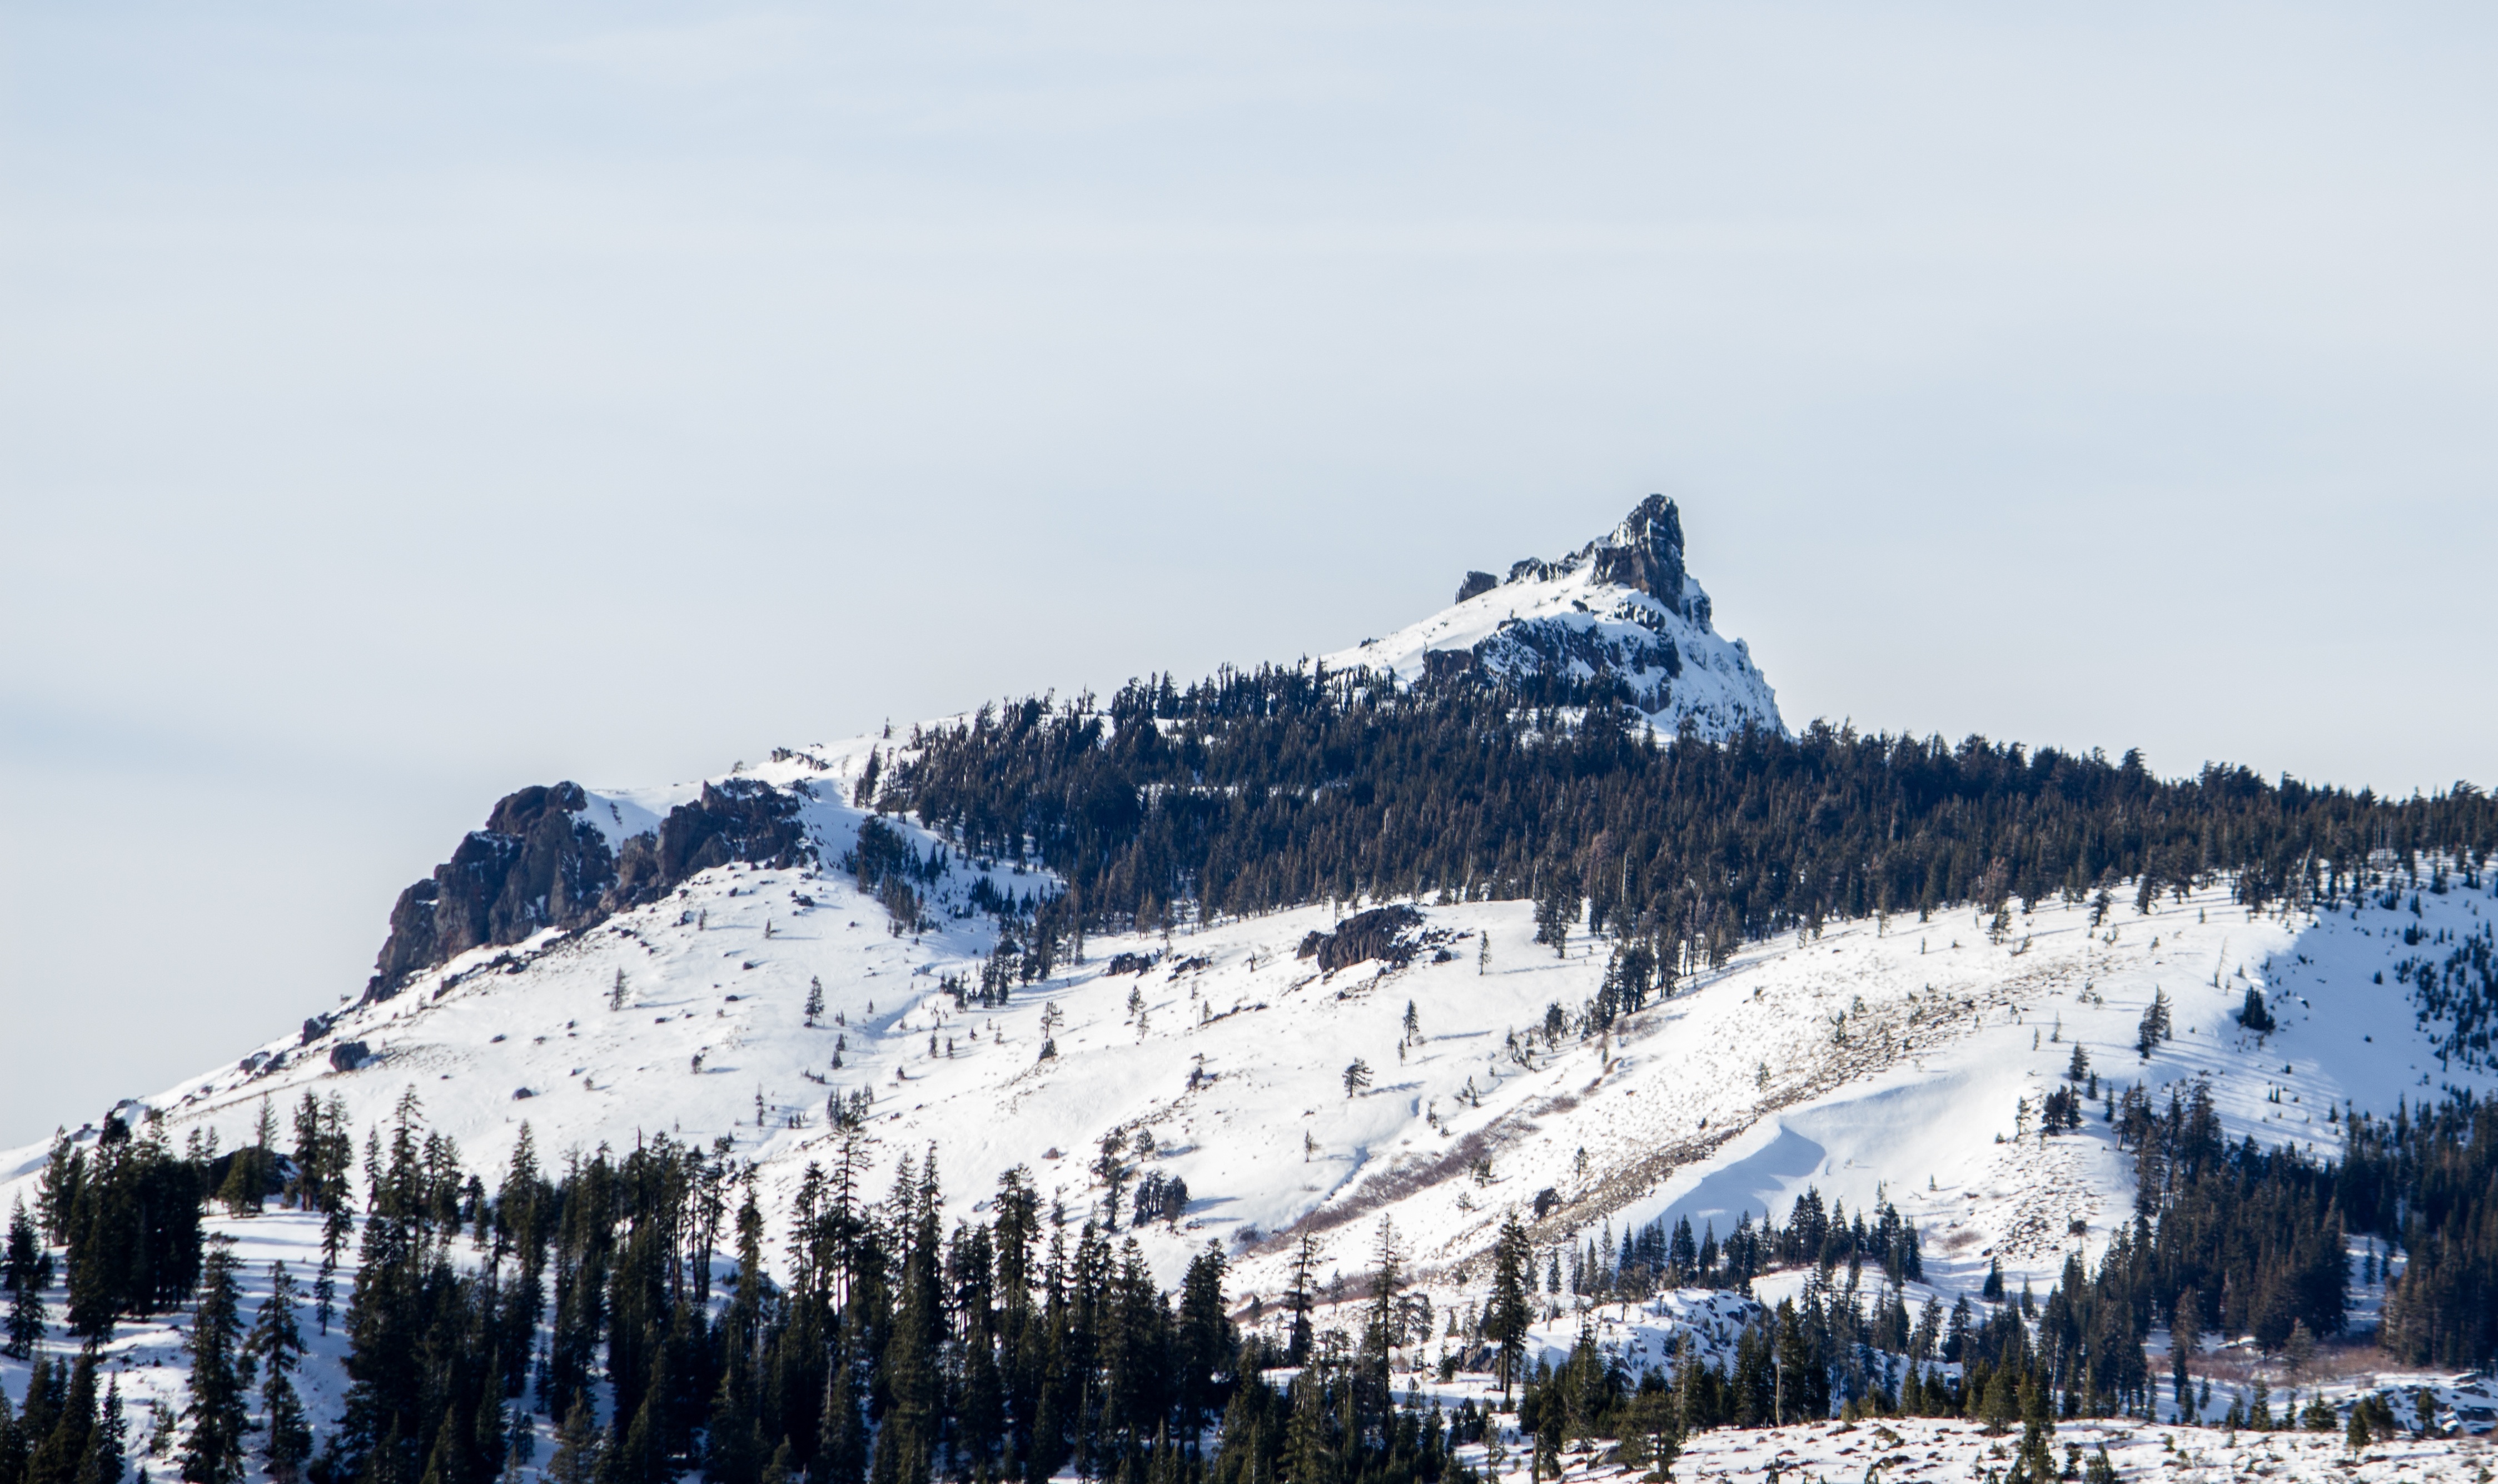
mountain, snow, winter, mountain range, weather, season, ridge, resort, alps, piste, mountainous landforms, geological phenomenon